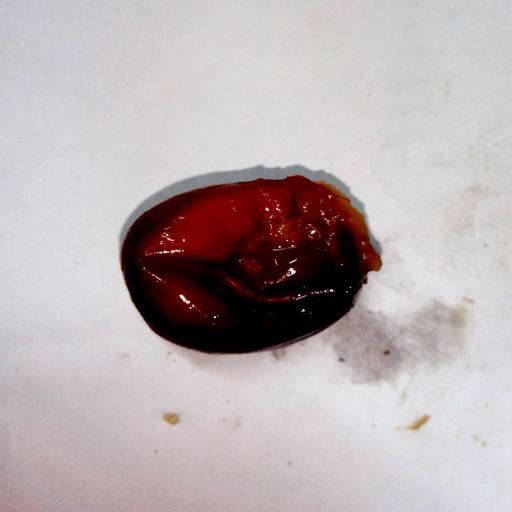
Label: bruised